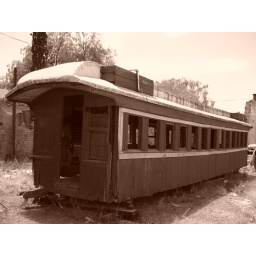
I found this carriage in an old machine shop that is located next to the train station